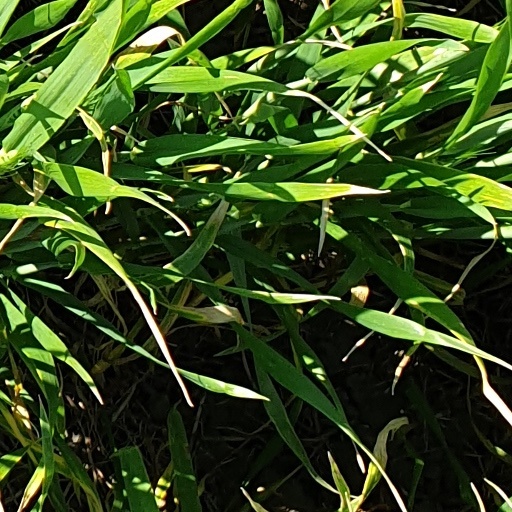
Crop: wheat